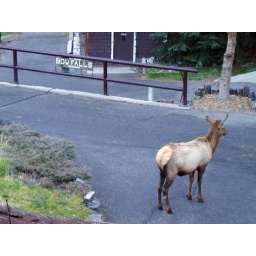
after the lake trip, i went hiking. first stop was Bow Falls. notice the sign in the background.